Poetry of Sappho

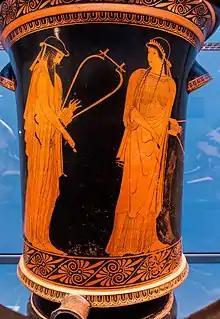
Sappho and Alcaeus, illustrated on an Attic red-figure kalathos by the Brygos Painter. The two poets were contemporaries, and both wrote in the same Aeolic dialect; there are several fragments where it is uncertain which of the two is the author.

Fragments where the authorship is uncertain. In most cases, this is because the dialect is identifiable as Aeolic, but the poem may be by either Sappho or Alcaeus of Mytilene.